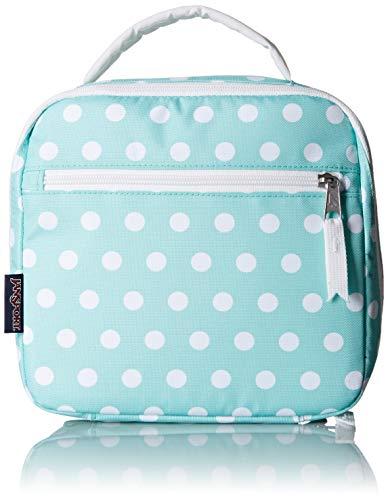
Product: JanSport Lunch Break
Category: Home & Kitchen | Kitchen & Dining | Storage & Organization | Travel & To-Go Food Containers | Lunch Bags
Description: Great Condition.
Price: $24.35